Malaysian Chinese Association

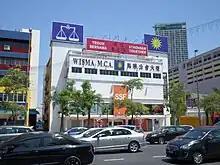
MCA Malacca branch office

Negeri Sembilan State Legislative Assembly